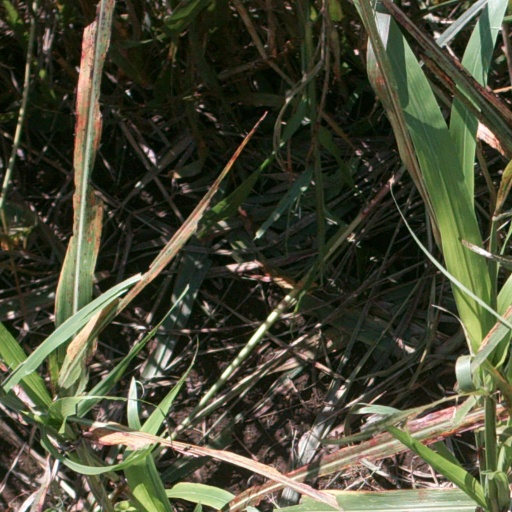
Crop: sorghum